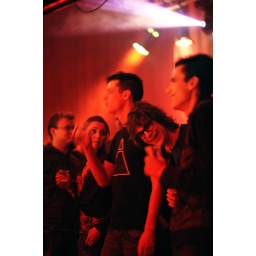
underground-mini-festivals in het Gaslab in Eindhoven. Foto's gemaakt door Bart van Overbeeke.